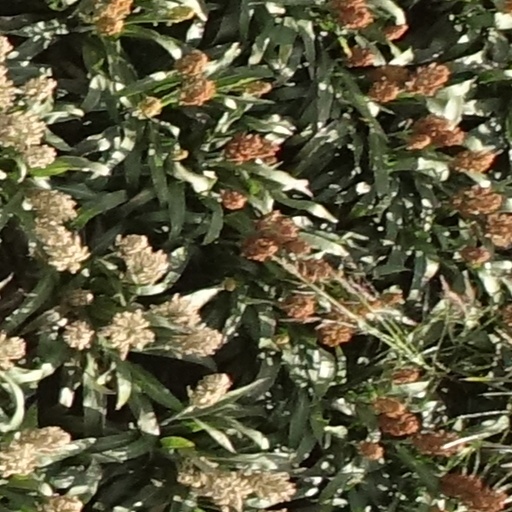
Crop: sorghum